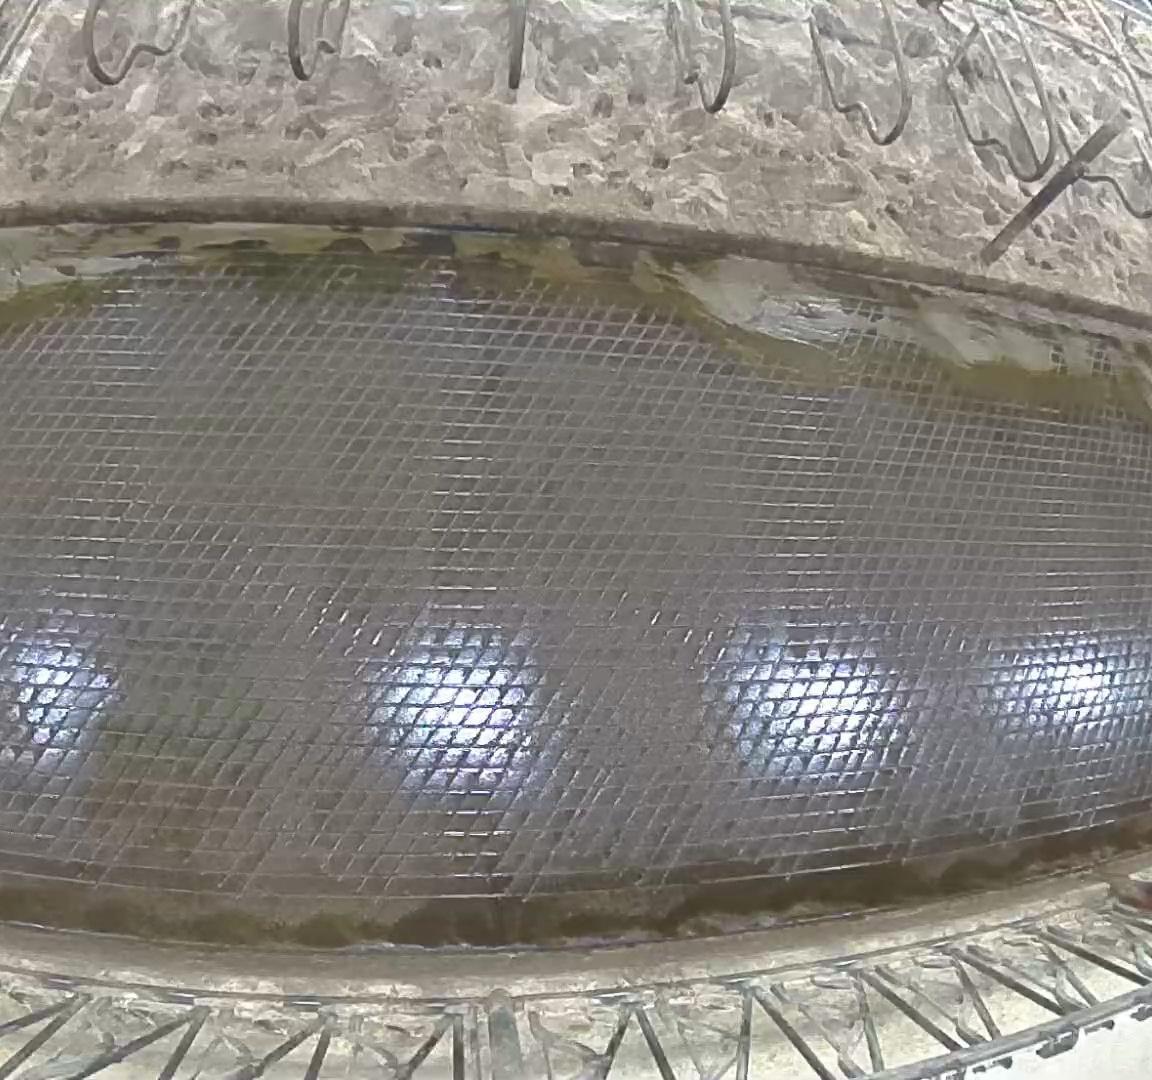
Number of cows: 0